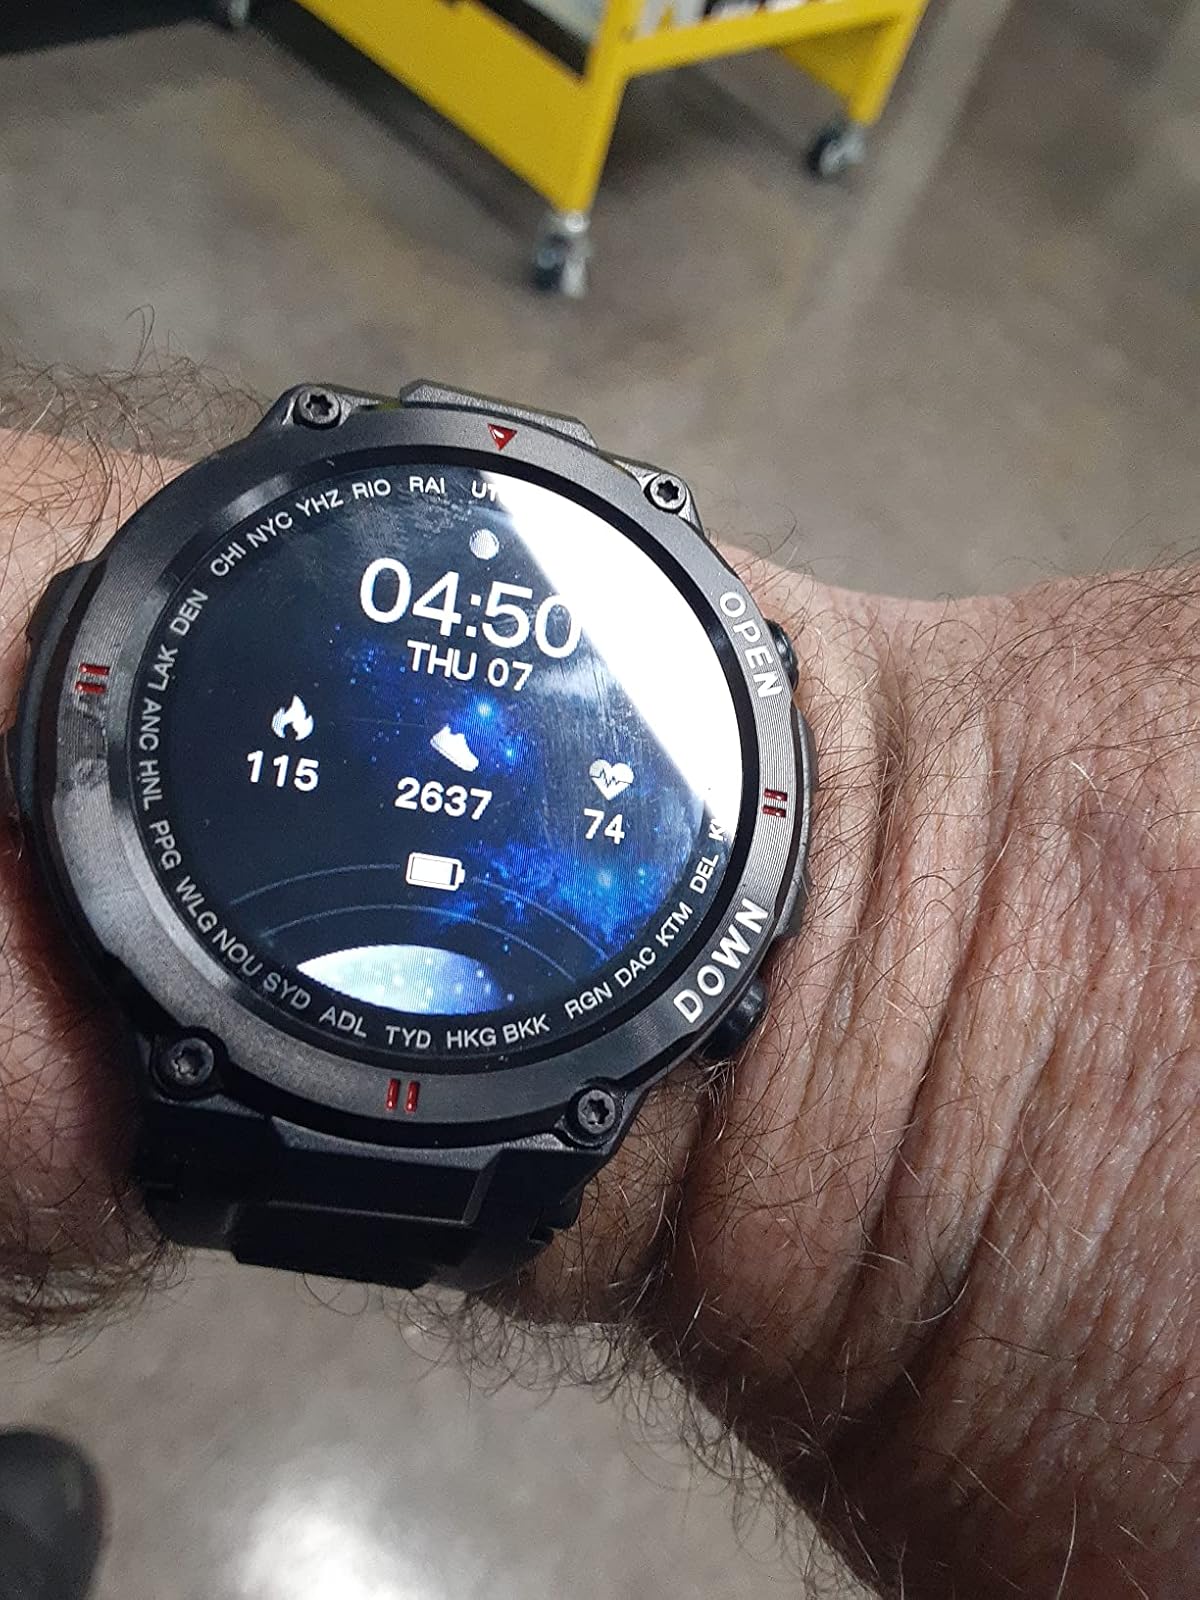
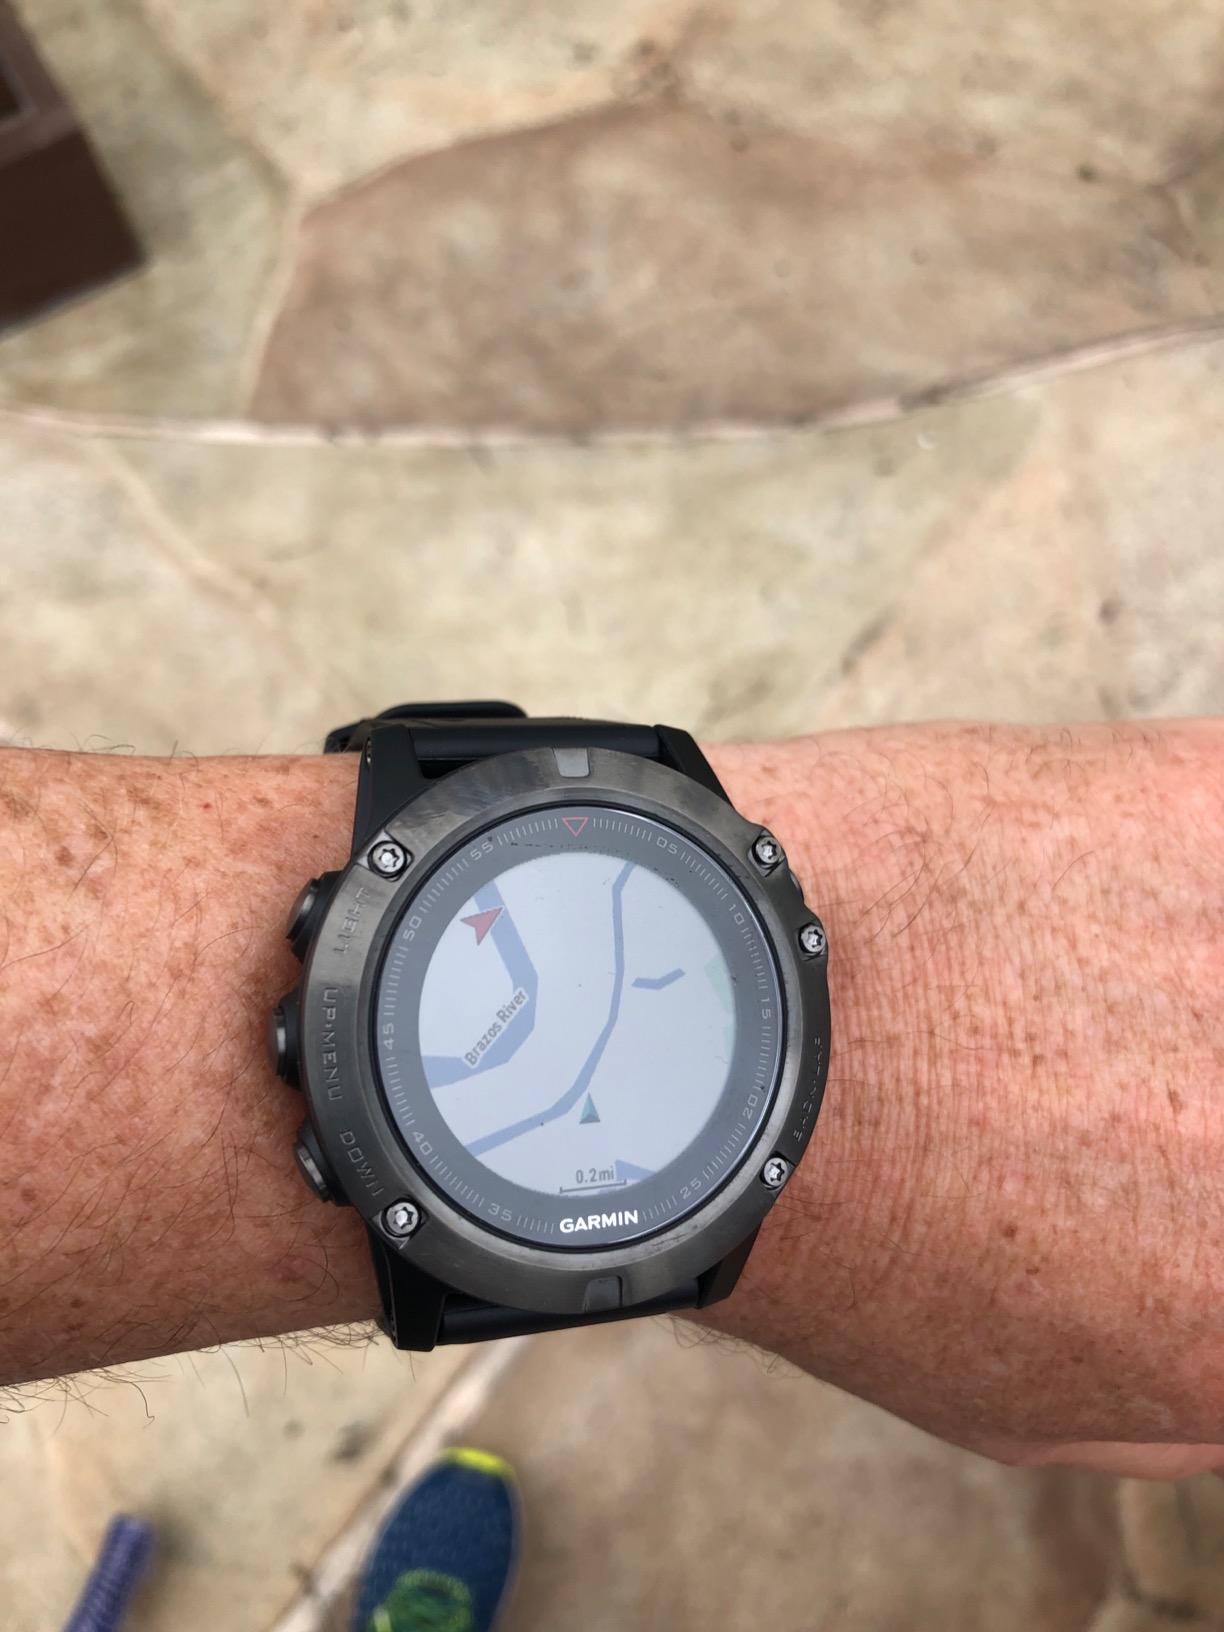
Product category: smartwatch
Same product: no